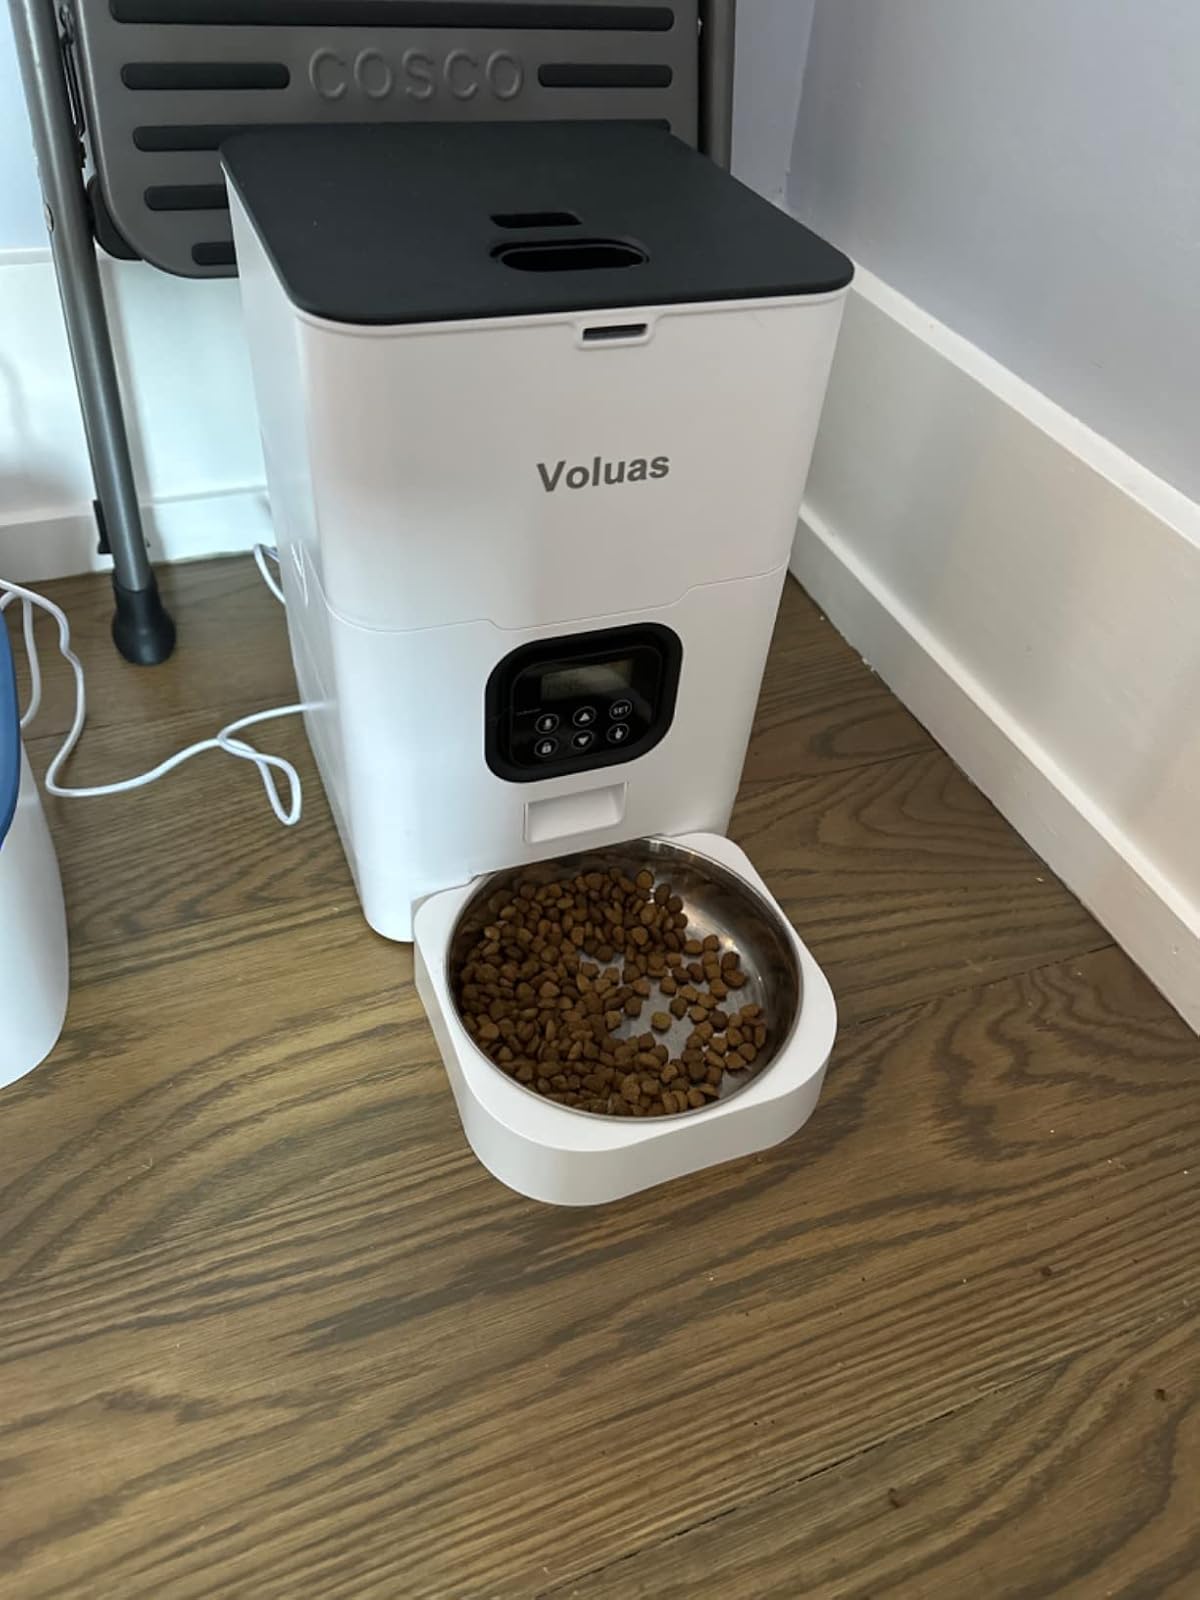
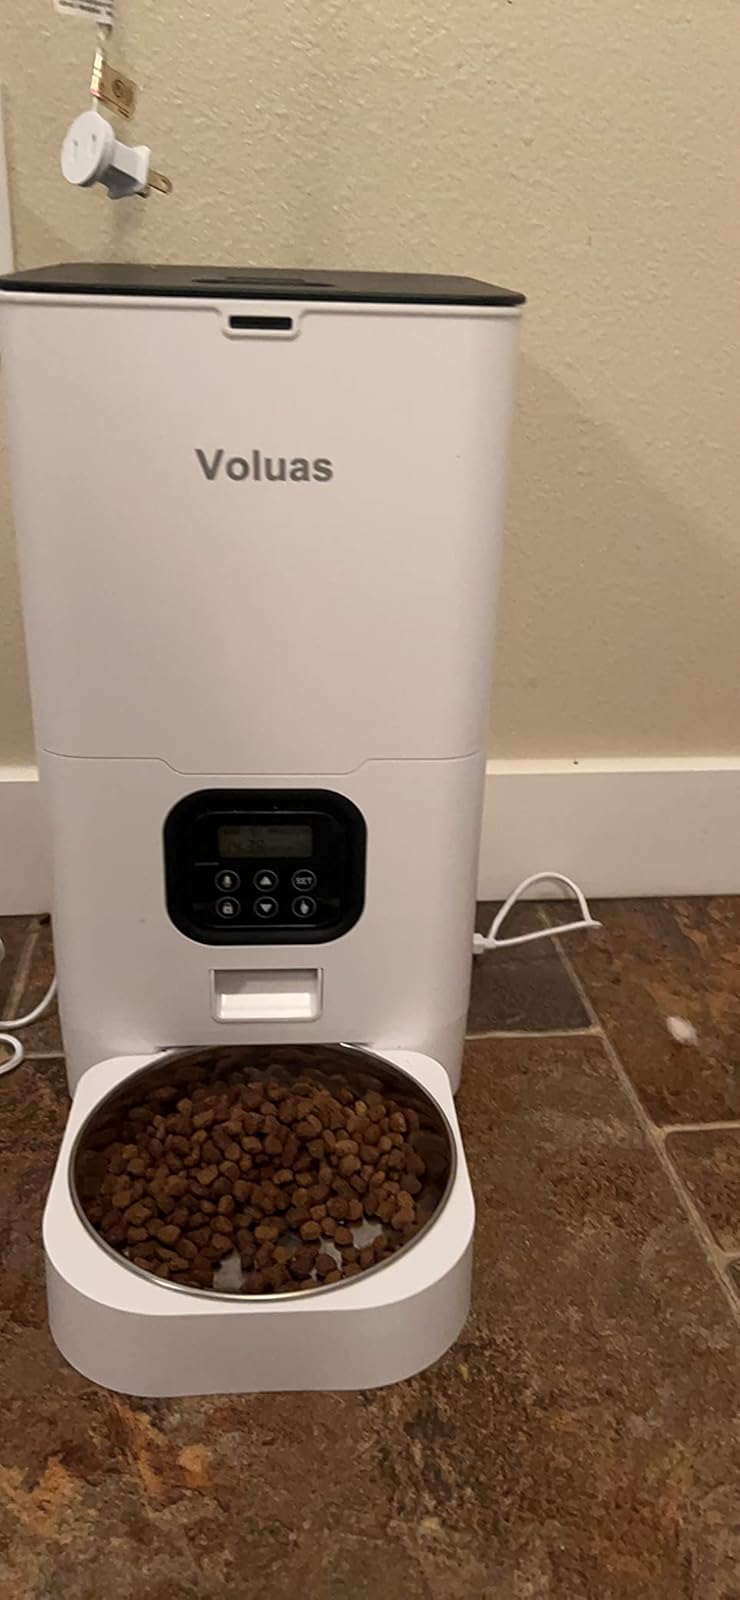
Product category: items_feeder
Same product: yes